Describe the emotion expressed in this image:  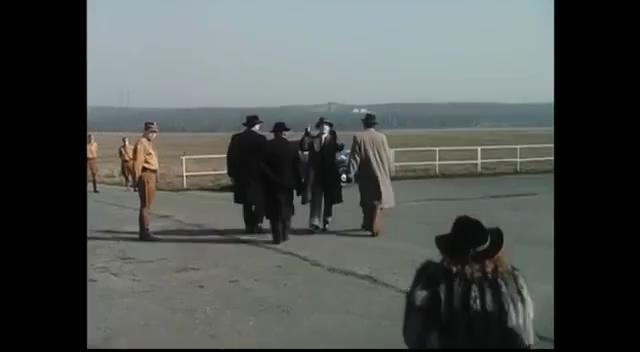
This person displays Suffering, valence and arousal with low intensity.